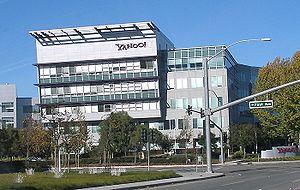
Yahoo! [ jəˈhuː] est une société américaine de service web appartenant depuis 2017 à Verizon Media. Son siège social est situé à Sunnyvale en Californie.